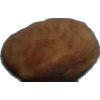
Label: Almonds 1